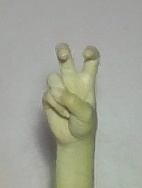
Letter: toot